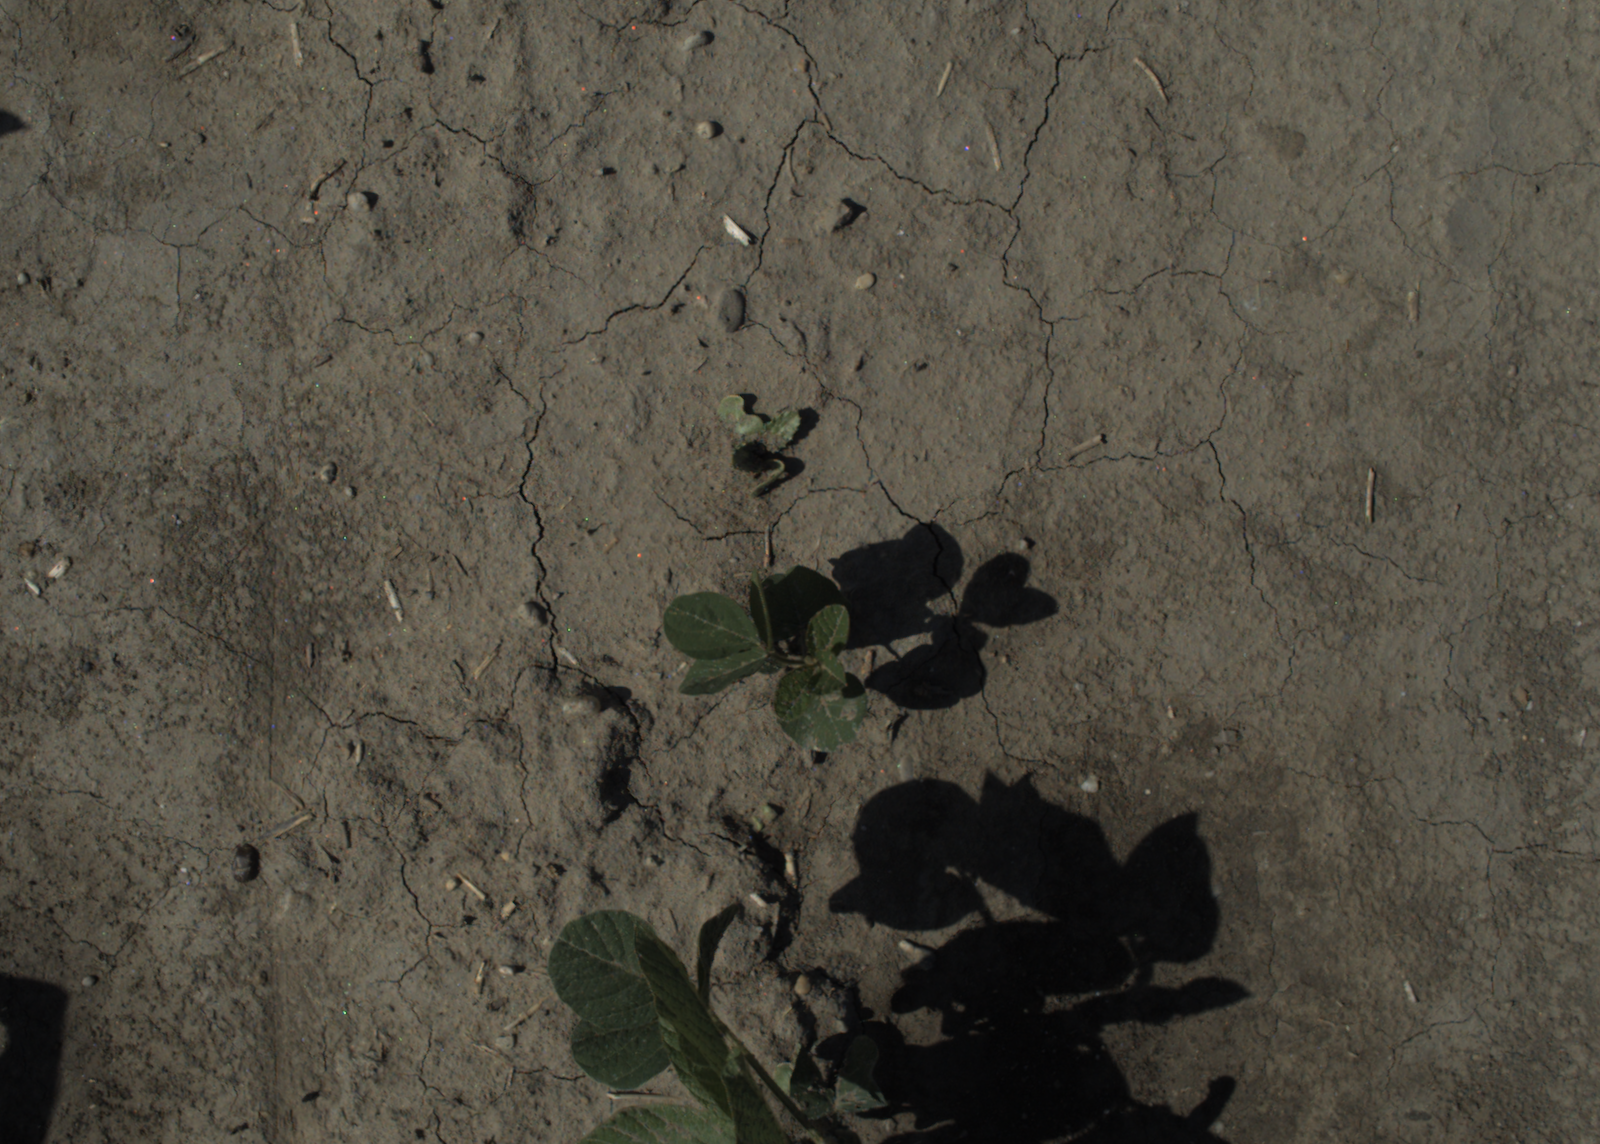
Capture date: 15.07.2021 10:10:50
Weather: sunny
Wind: light
Seeding date: 08.06.2021
Plant canopy height (mm): 962